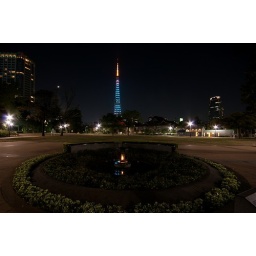
tokyo tower lighted up by diamond-veil, yellow X green ver.